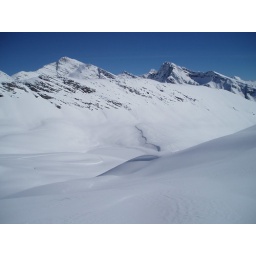
A huge vast area in a mountain basin, Alpine lake down in the bottom.